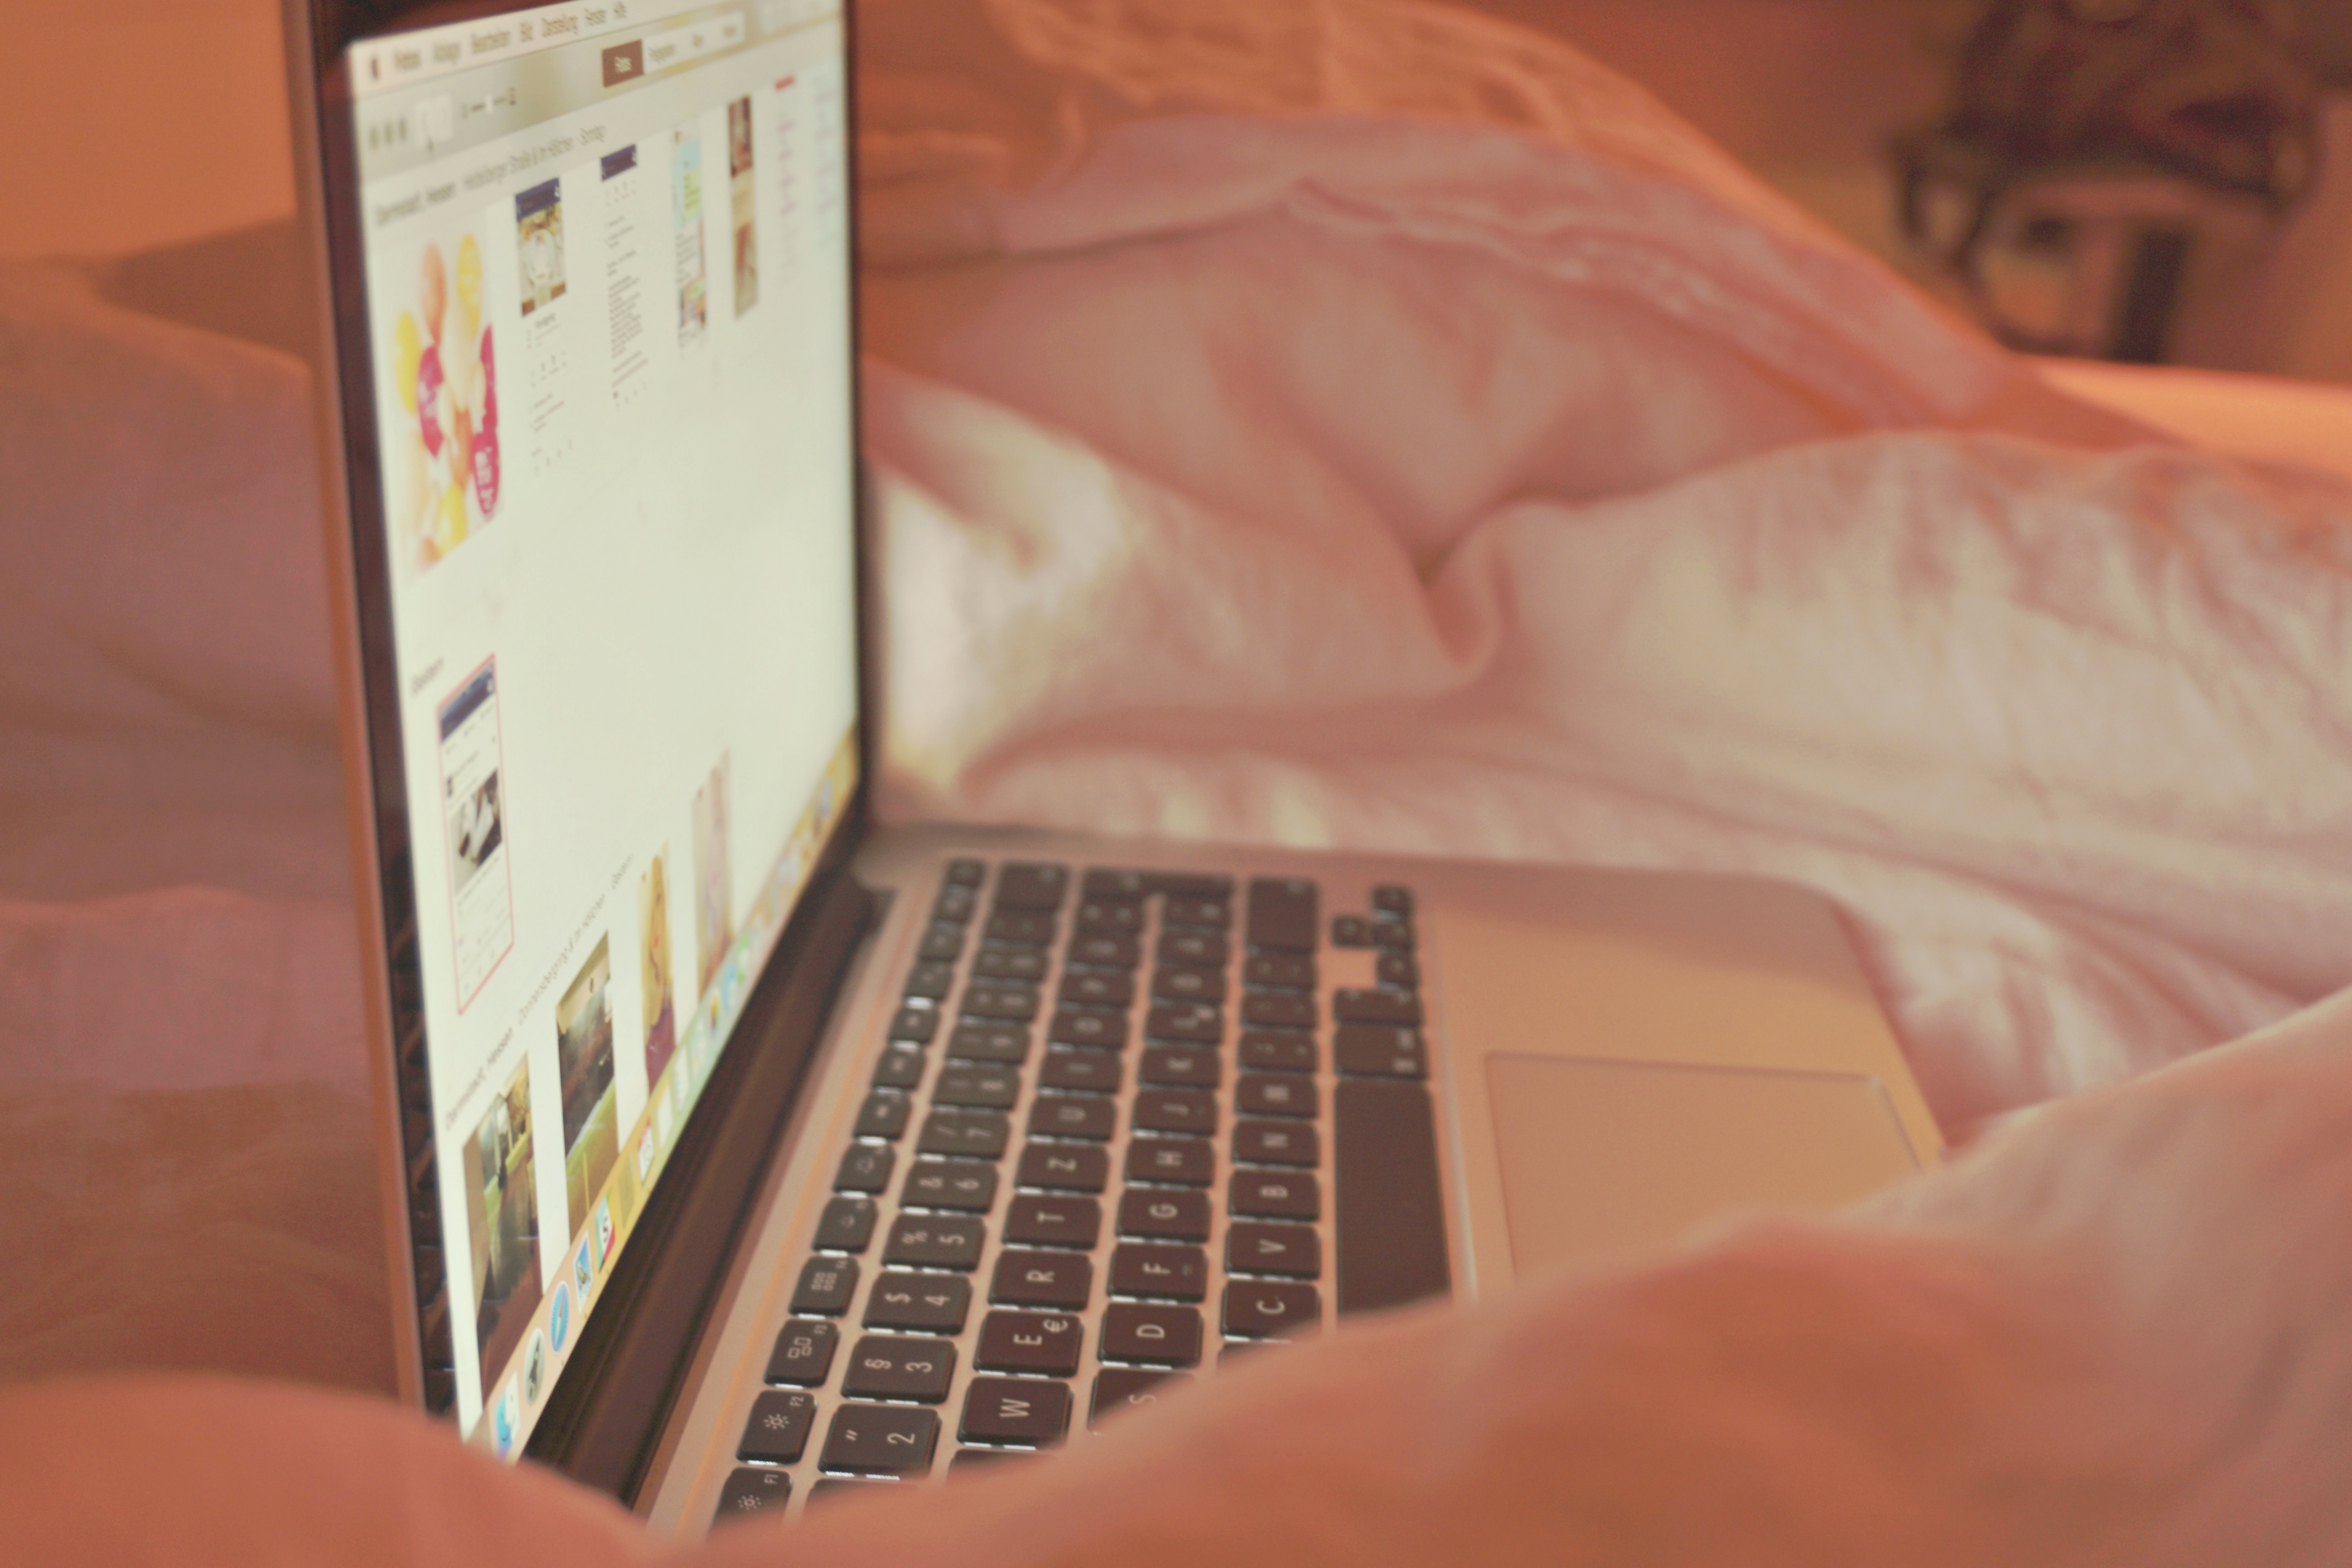
writing, hand, color, close up, art, eye, skin, image, organ